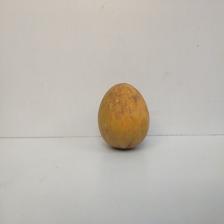
Size: Medium